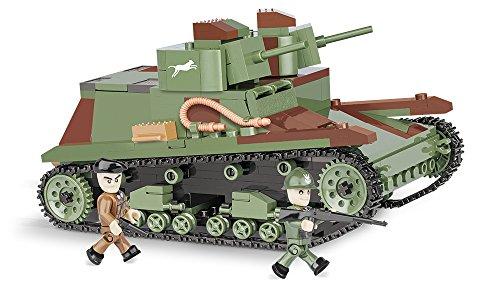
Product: COBI Small Army DW Twin-Turret Tank
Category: Toys & Games | Building Toys
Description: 1 figure of a Polish tank commander, 1 figure of a Polish gunner.
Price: $51.39
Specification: ProductDimensions:6.4x3.5x3inches|ItemWeight:1pounds|ShippingWeight:1.19pounds|DomesticShipping:ItemcanbeshippedwithinU.S.|InternationalShipping:Thisitemisnoteligibleforinternationalshipping.LearnMore|ASIN:B07659CQBH|Itemmodelnumber:2512|Manufacturerrecommendedage:6-15years